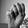
ASL letter: M